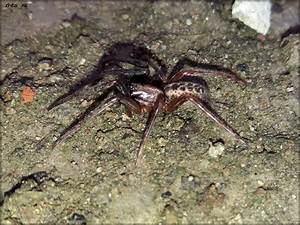
Label: spider